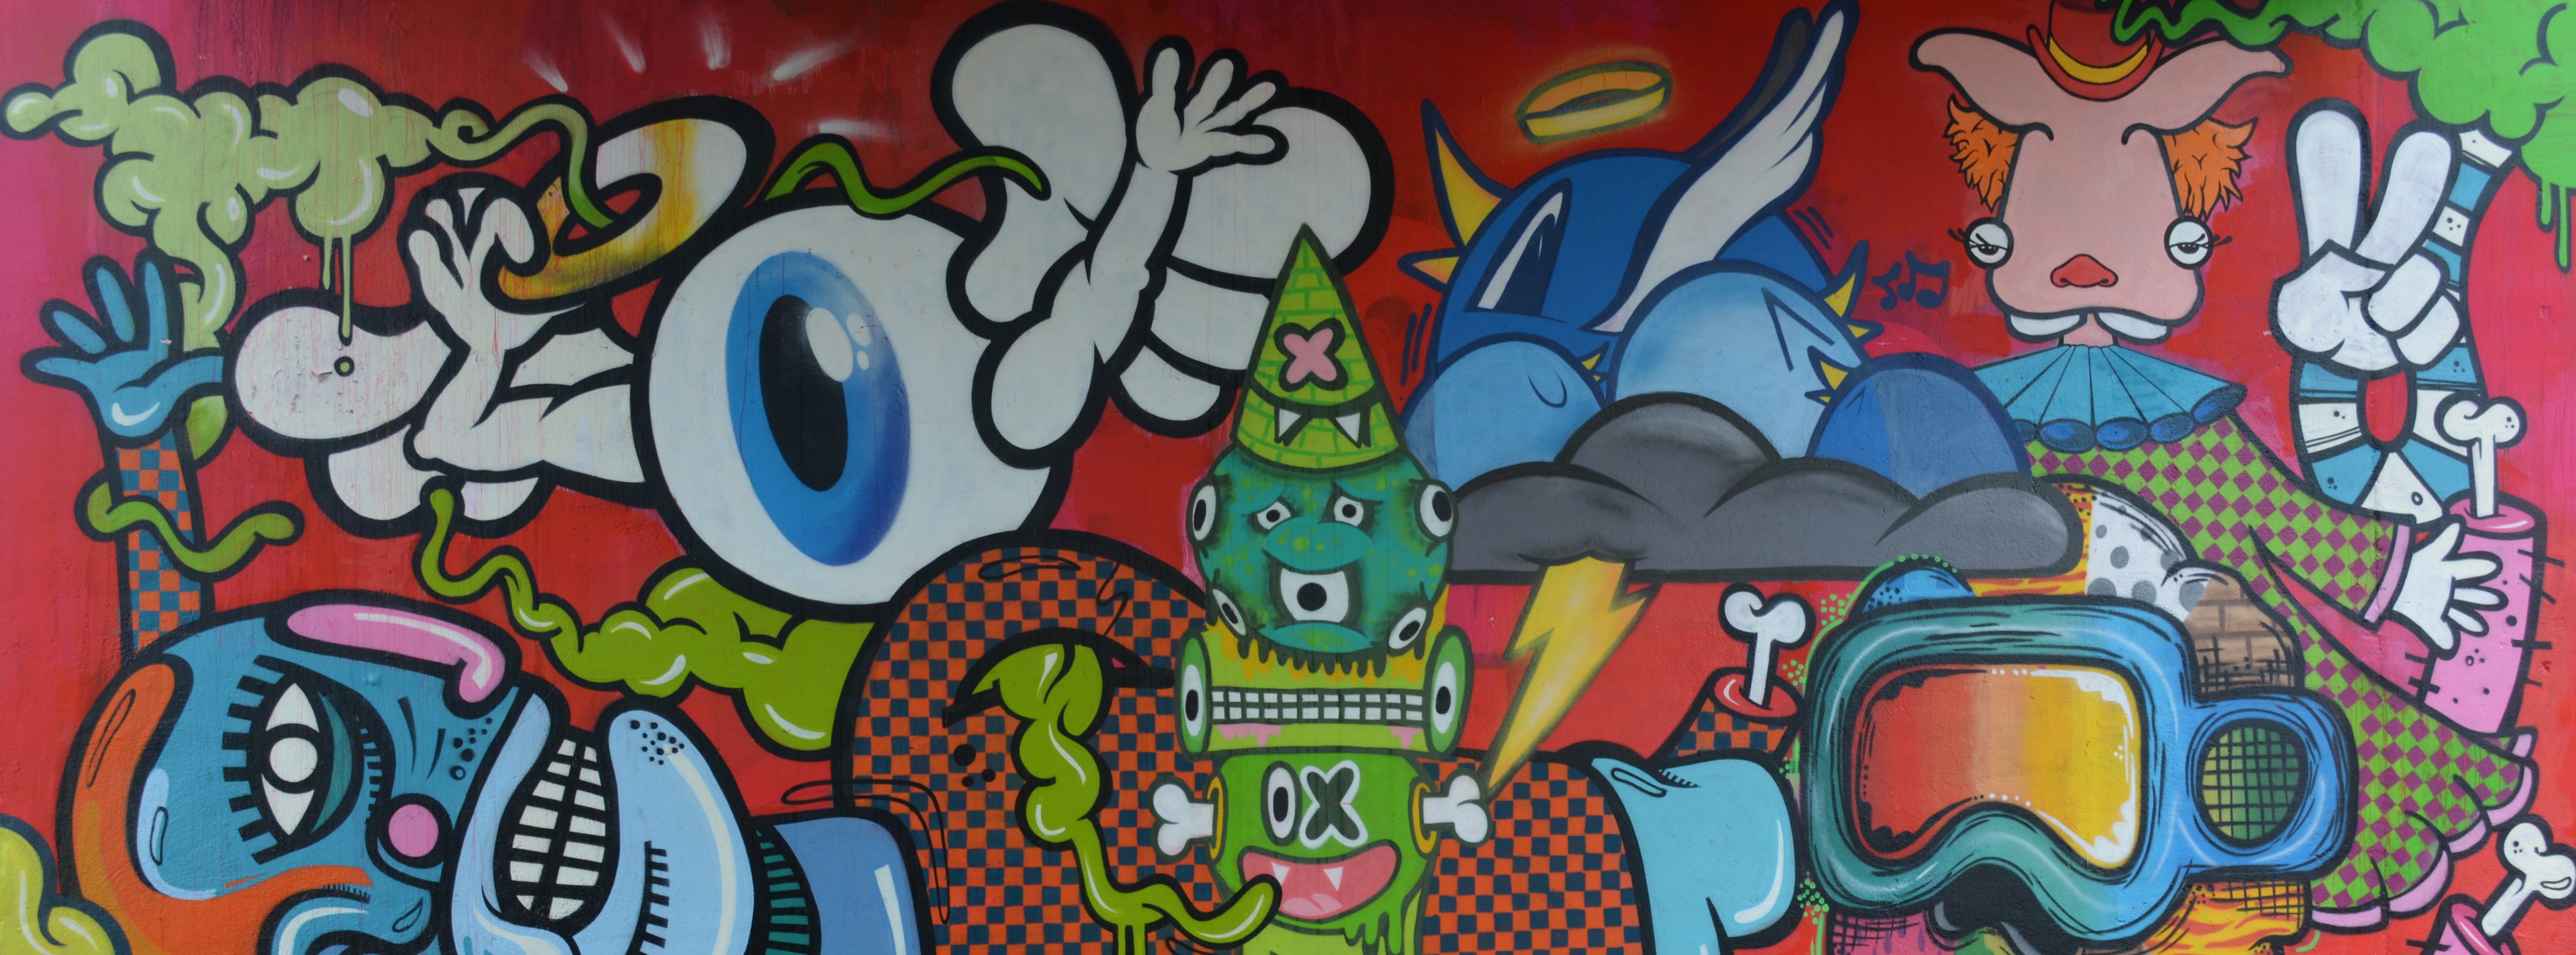
wall, color, graffiti, painting, street art, art, drawing, mural, work of art, modern art, child art